Scott Mason (radio personality)

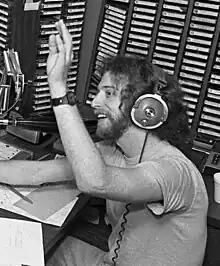
Mason in 1985

Scott Cary Mason (September 26, 1959 – April 19, 2015) was an American radio personality, executive and engineer who worked at Los Angeles radio stations KKDJ, KIQQ, KGBS/KTNQ, and KROQ-FM. Mason suffered from kidney problems for most of his adult life and received two kidney transplants prior to his death in 2015 at the age of 55.